The Colours Match

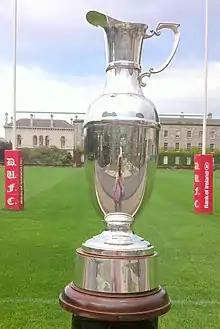
The Colours Cup

The Colours Match is an annual rugby union fixture between Trinity College Dublin (Dublin University Football Club) and University College Dublin (University College Dublin R.F.C.) played since 1952. Rugby matches between UCD RFC and DUFC predate the inauguration of "The Colours Match", going back to 1919.